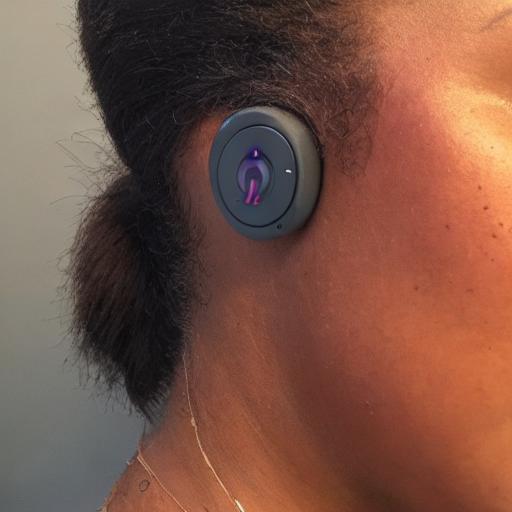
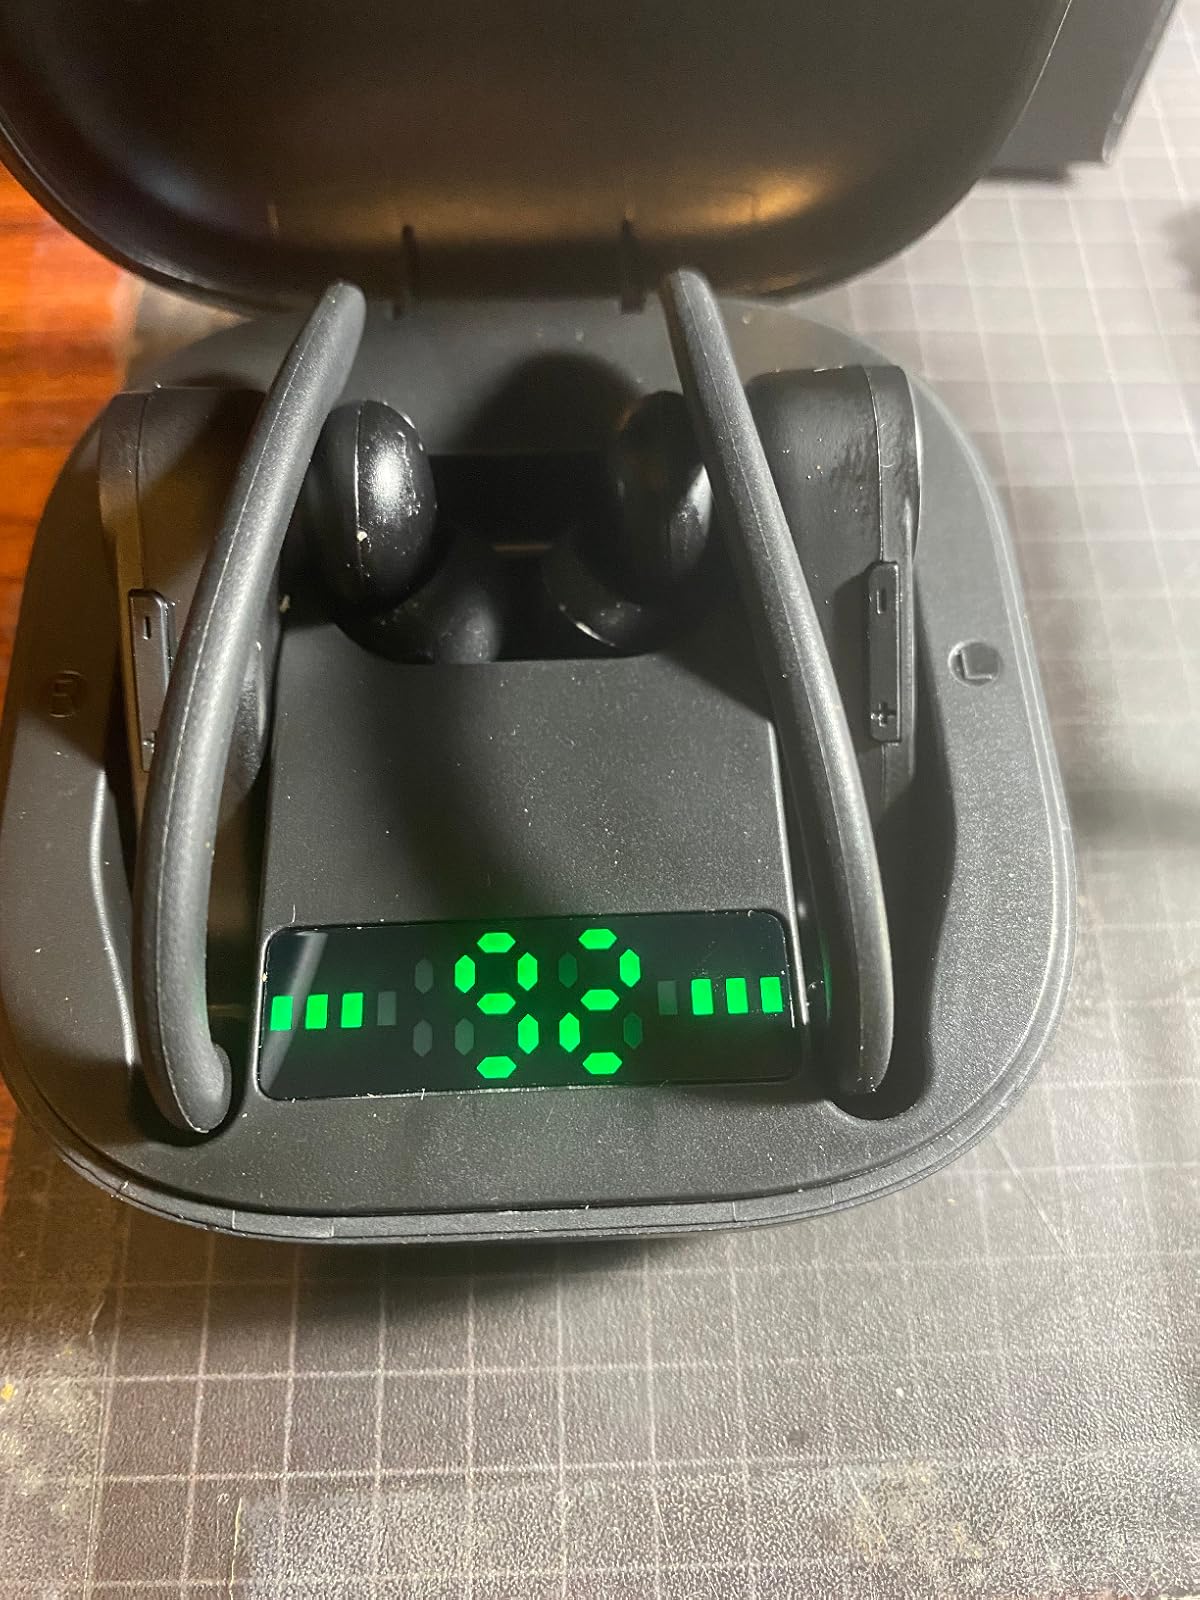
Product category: earbuds
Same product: no